Juan Boza Sánchez

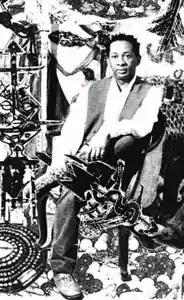

Juan Boza Sánchez or Juan Stopper Sanchez (1941 in Camagüey, Cuba – 1991 in New York City, New York) was a gay Afro-Cuban-American artist specializing at painting, drawing, engraving, installation and graphic design.